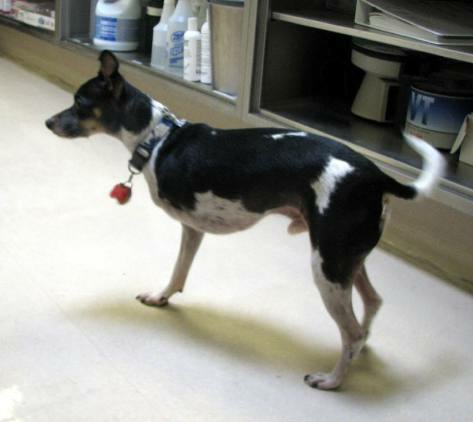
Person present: No